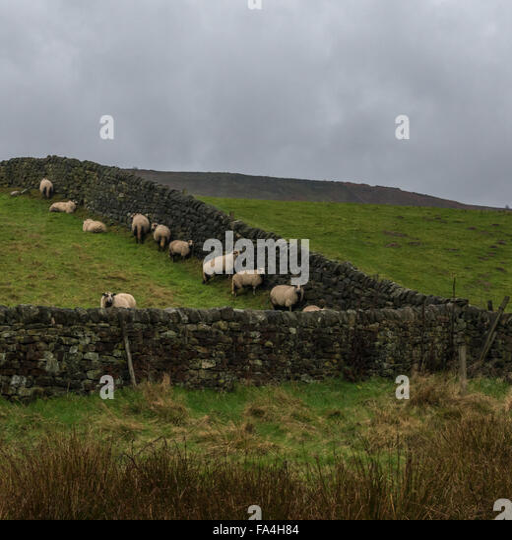
sheep sheltering from bad weather behind a wall